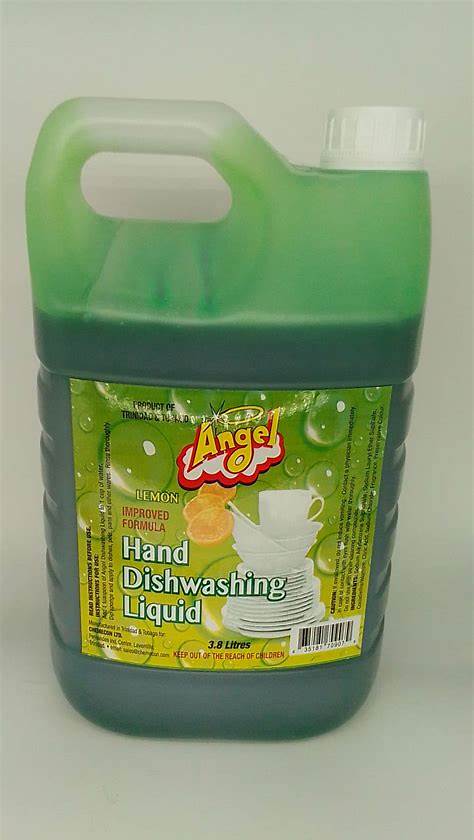
Waste category: plastic